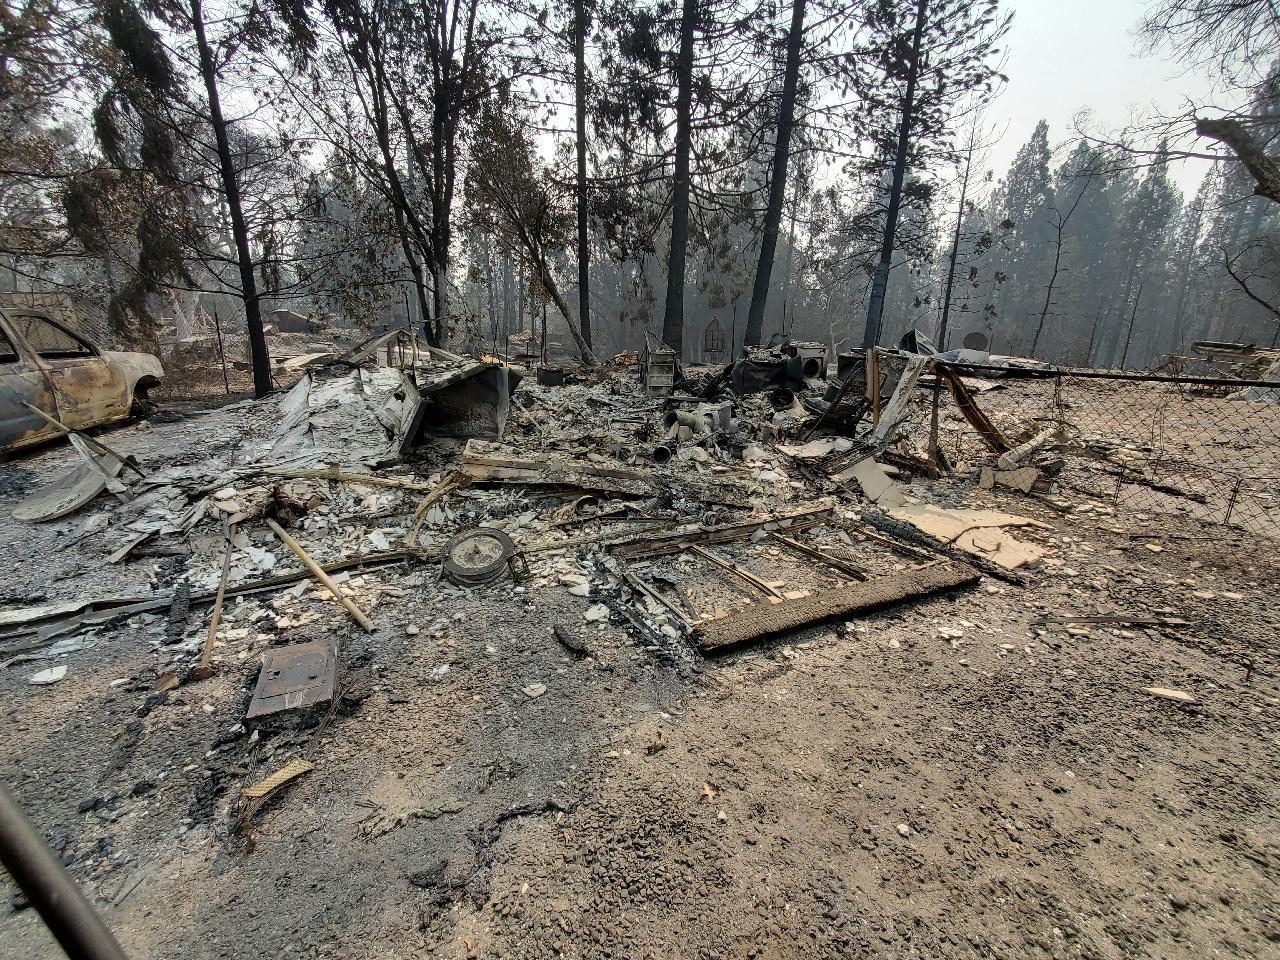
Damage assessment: destroyed